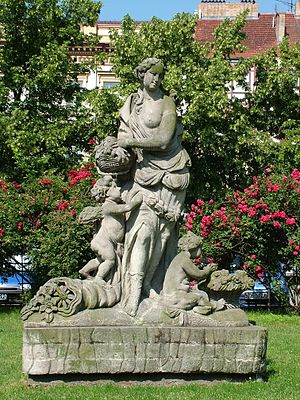
Flora (botanik)
Flora, blomsterverdenens gudinde - Mindesmærket i Szczecin, Polen
Flora, er et botanisk begreb, der dækker den samlede mængde plantearter, der lever, har levet eller kan leve inden for et bestemt område. Det er specielle karaktertræk ved arternes nichetilpasning, deres indvandringshistorie eller lokale uddøen, der afgør, om de faktisk findes på en egnet biotop.